European polecat

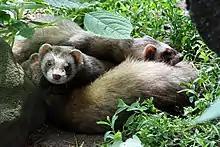
A group of common polecats in Sweden

The European polecat has definite home ranges that vary according to season, habitat, sex and social status. Breeding females settle in discrete areas, whereas breeding males and dispersing juveniles have more fluid home ranges, and are more mobile. Both males and females share home ranges with other members of the same sex; males have larger home ranges than females, but evidence of territorial marking is sparse.